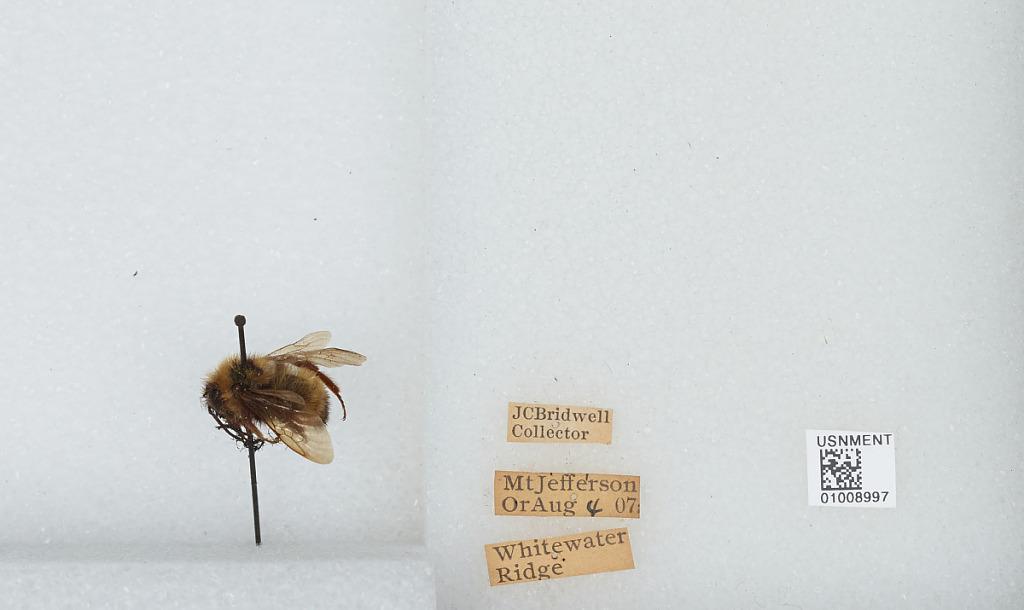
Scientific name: Bombus (Fervidobombus) fervidus fervidus (Fabricius)
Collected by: J. Bridwell
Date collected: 1907-8-4
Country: United States
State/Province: Oregon
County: Linn
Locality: Mount Jefferson, Whitewater Ridge
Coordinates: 44.6742, -121.799